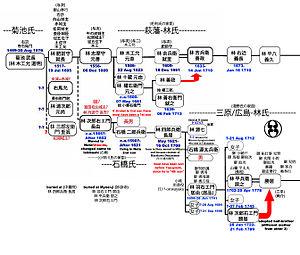
Hayashi Narinaga est un samouraï durant la période Sengoku de l'histoire du Japon, obligé du clan Mōri et koku-jin-ryōshu du sud de la province de Bingo. Il occupe de nombreux postes dont karō au service de Mōri Motonari et de son père, Mōri Mototoshi, au cours de missions diplomatiques en compagnie de Toyotomi Hideyoshi. Narinaga est bugyō sous Mōri Terumoto. Il reçoit de Hideyoshi le rang de Hizen-no-kami. Il sert comme diplomate entre les Mōri et Hideyoshi. Il se voit plus tard attribuer le 5ᵉ rang de cour inférieur, degré junior jugoi. Le caractère nari vient de son seigneur Mōri Motonari et naga de son père Kikuchi Takenaga. Narinaga est l'un des rares qui ont traversé toute la période Sengoku.